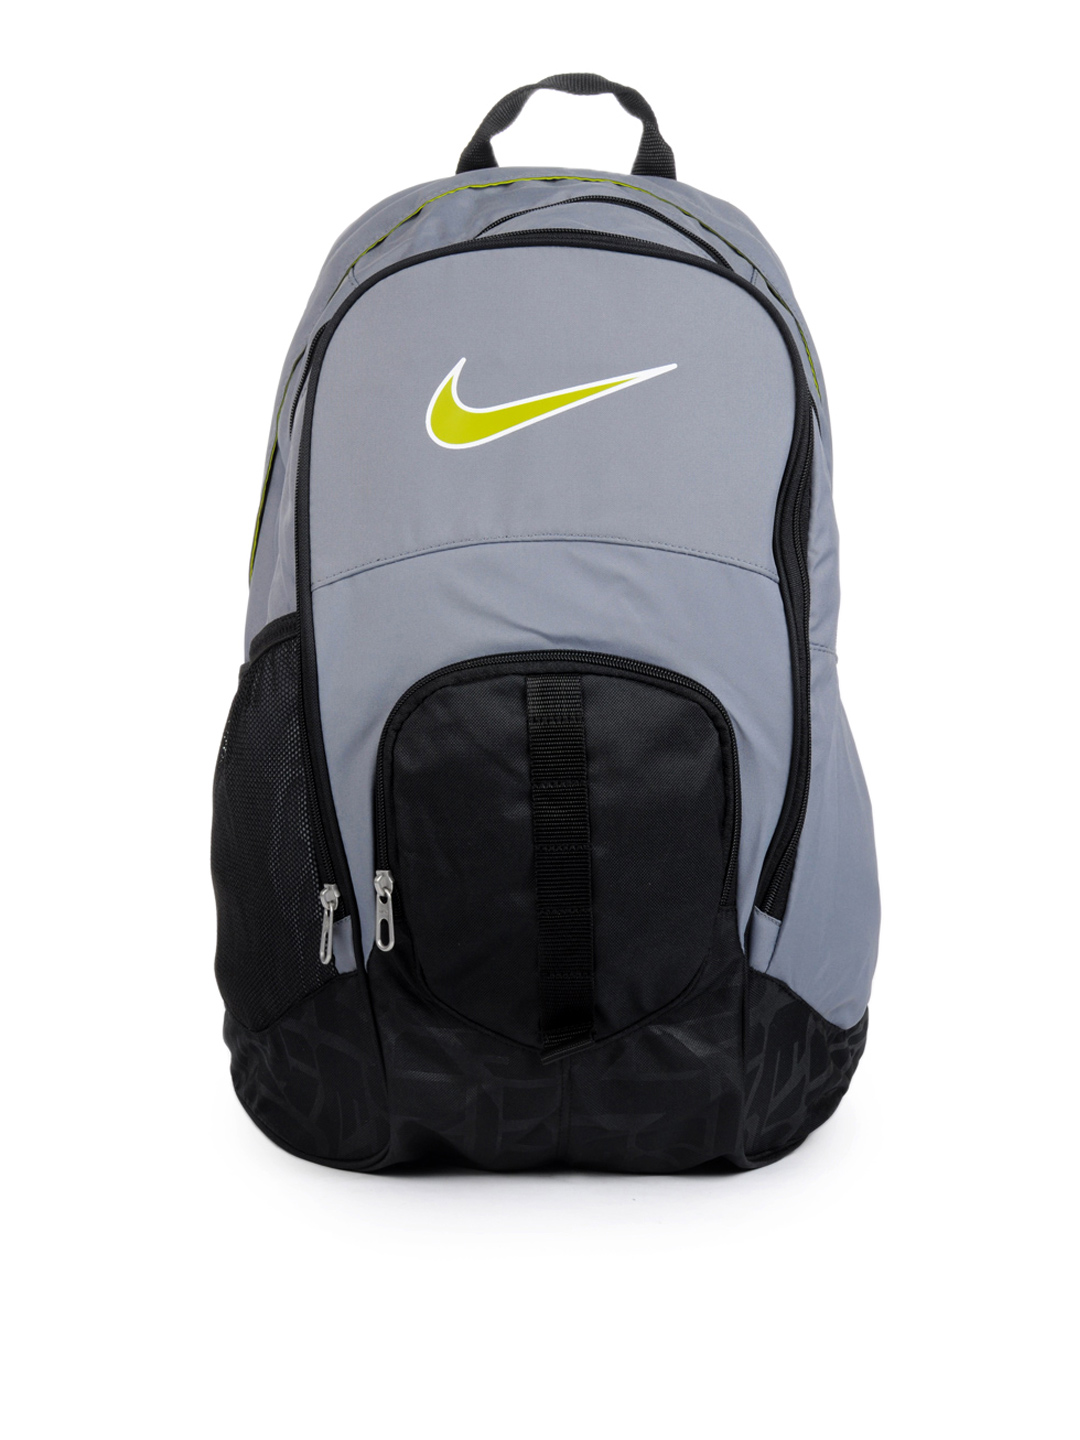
Nike Unisex Grey Backpack
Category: Accessories / Bags / Backpacks
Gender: Unisex
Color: Grey
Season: Summer 2012
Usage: Casual